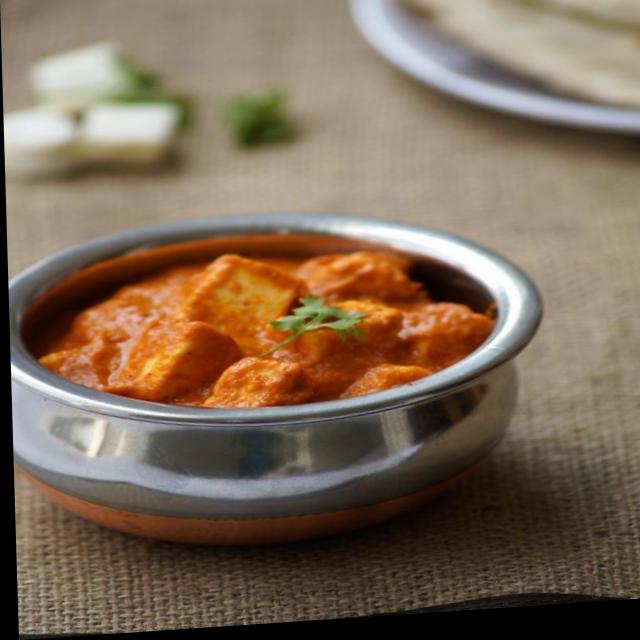
Dish: shahi_paneer